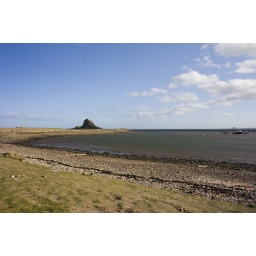
The Lindisfarne coast with the castle visible in the distance.